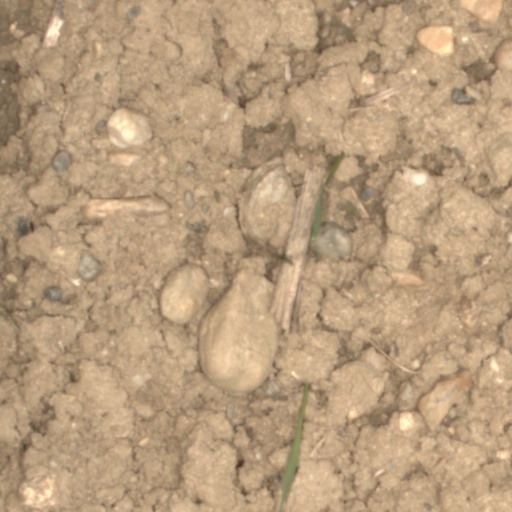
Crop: wheat